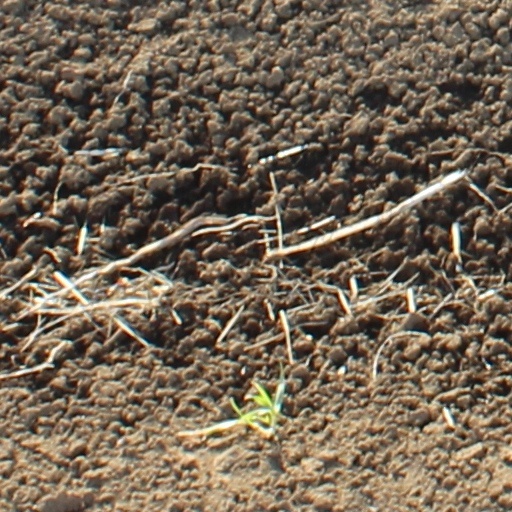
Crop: wheat